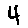
Label: 4